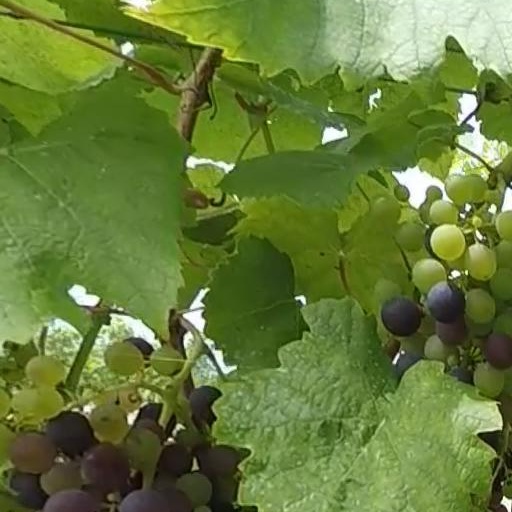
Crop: grape